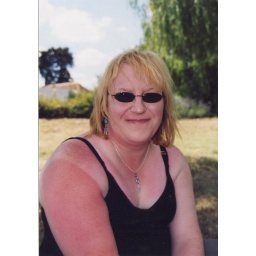
Yes i got a red arm for driving in france in my little T top car